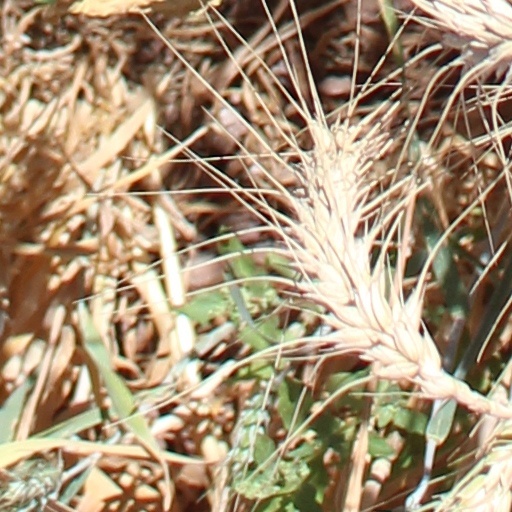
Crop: wheat